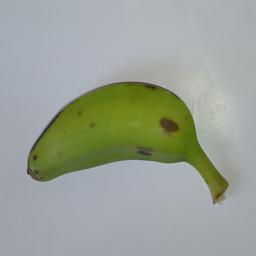
Banana variety: Champa Kola